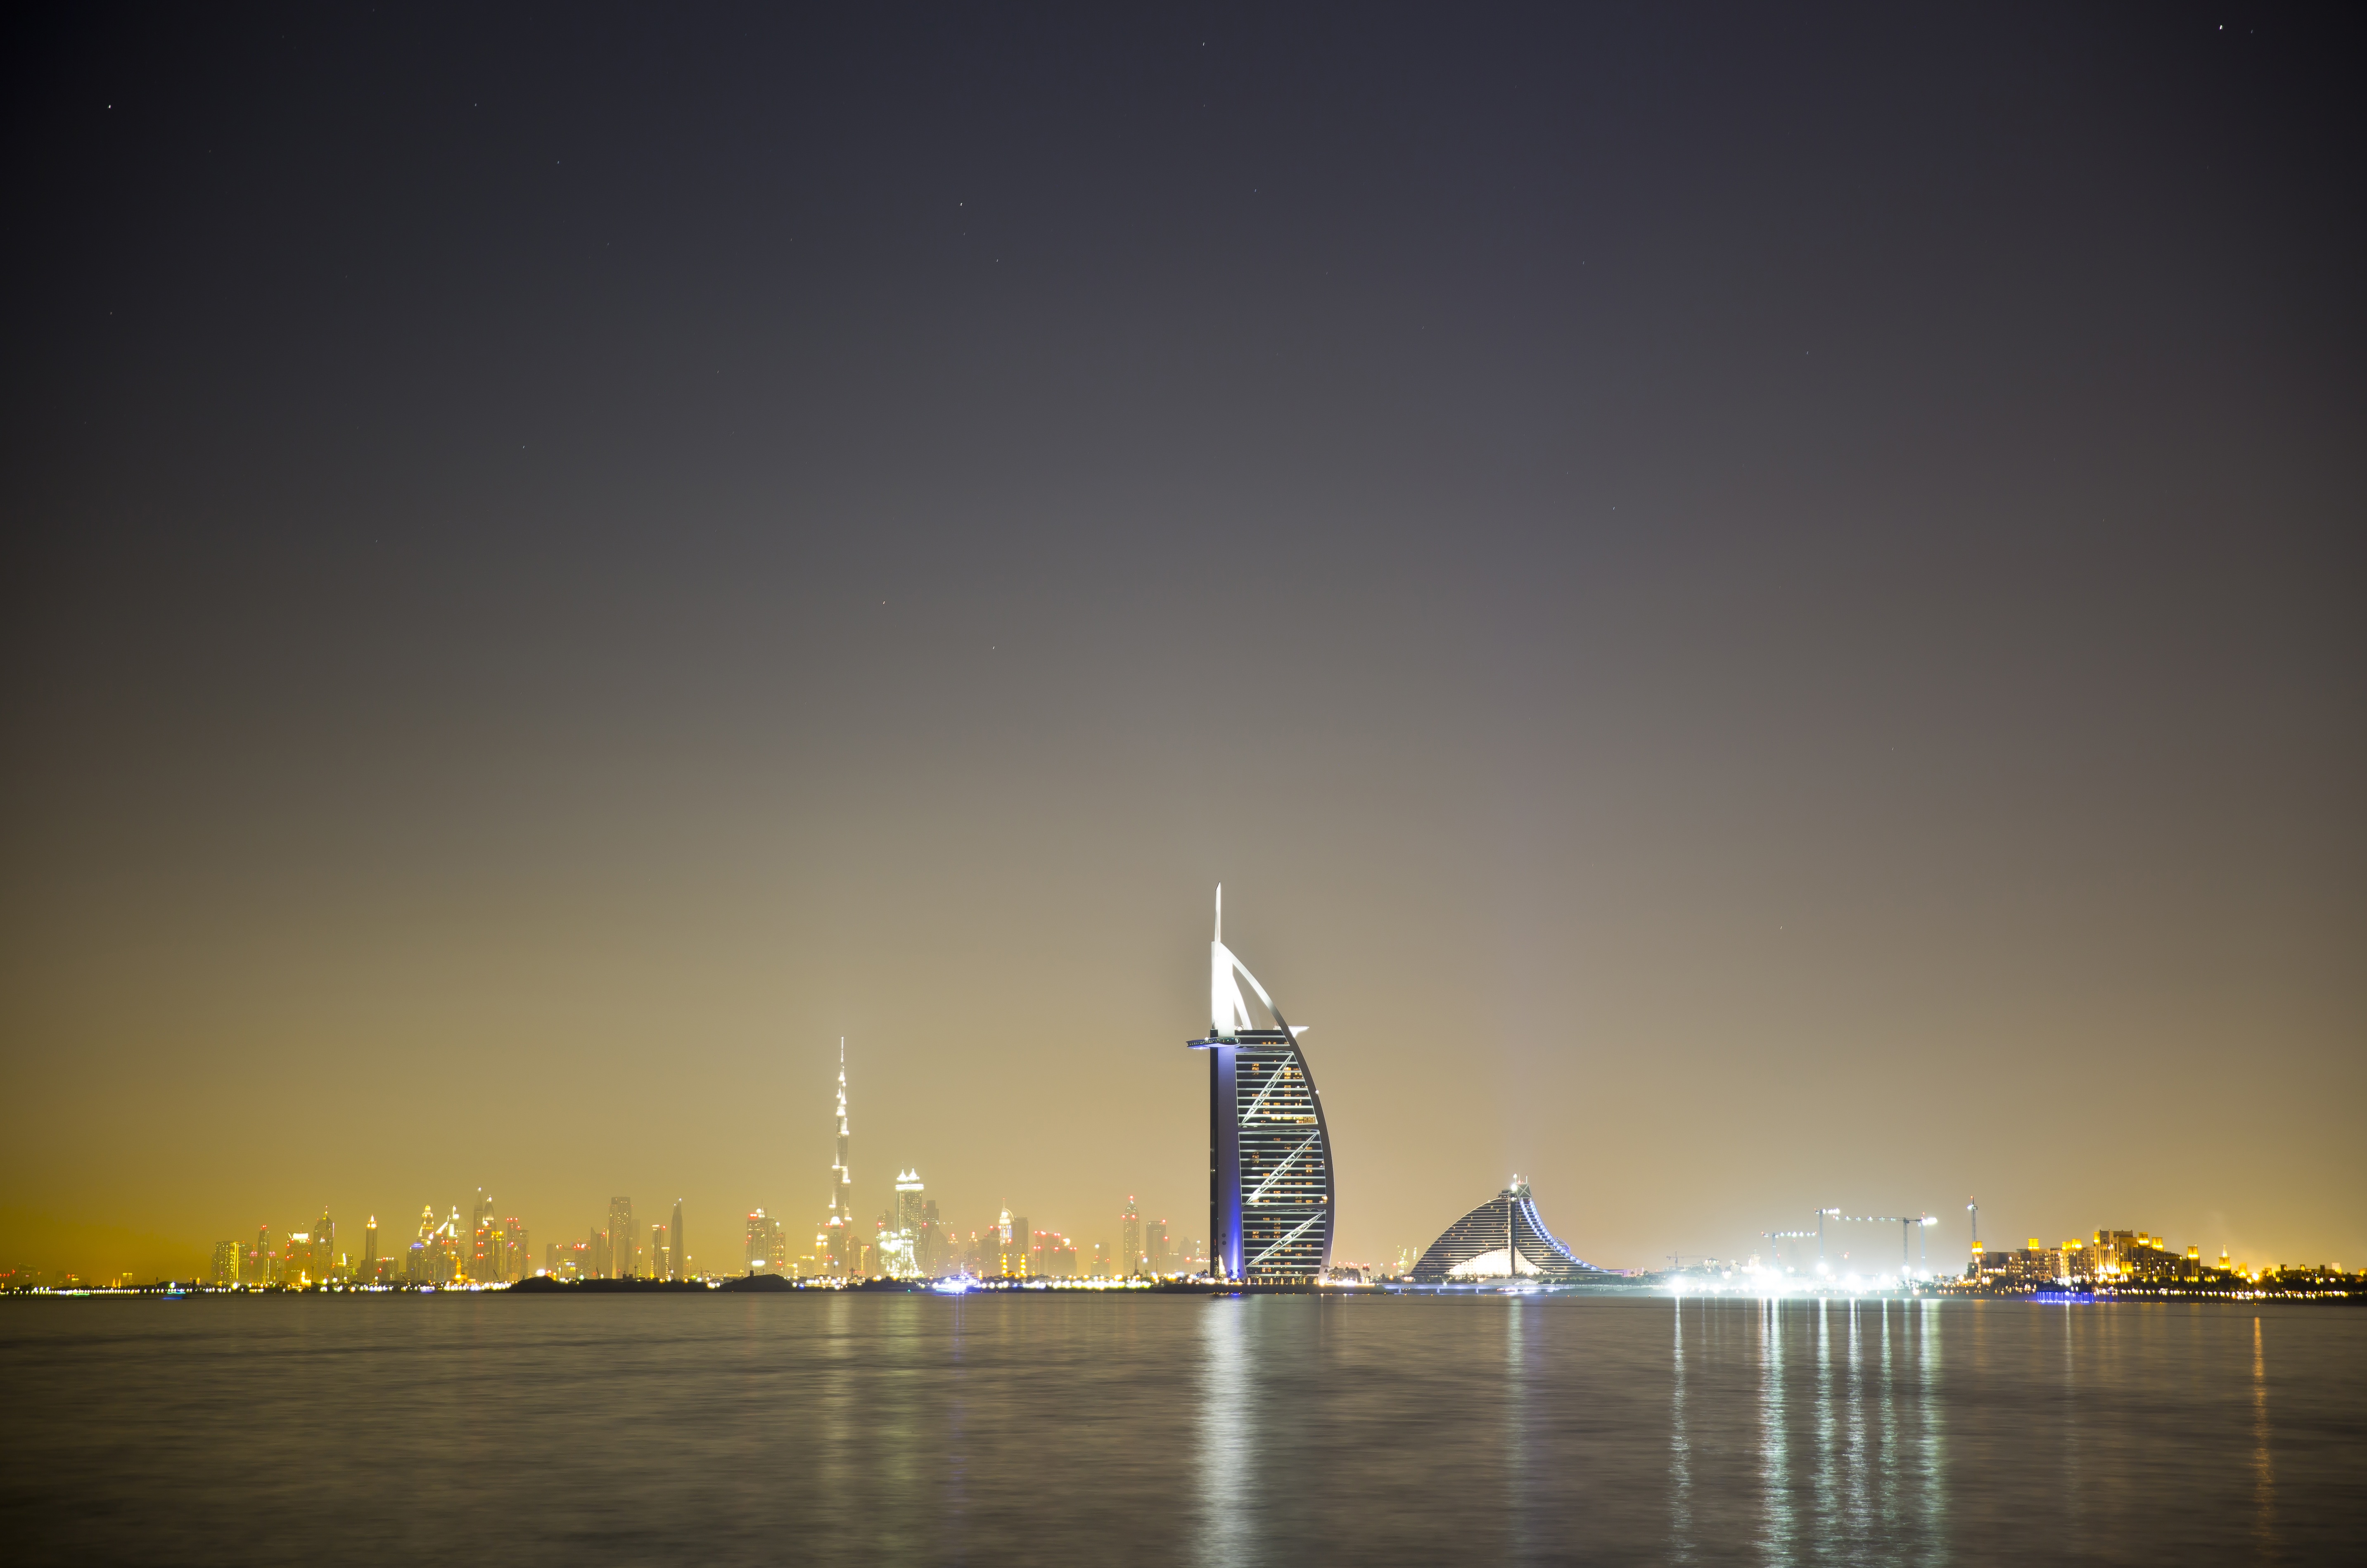
sea, water, horizon, light, skyline, night, sunlight, morning, building, dawn, city, skyscraper, cityscape, dusk, evening, reflection, vehicle, tower, dubai, bay, darkness, gulf, arabic, arabian, atmospheric phenomenon, atmosphere of earth